Soul Edge

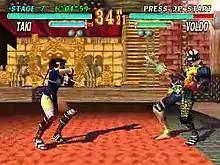
Gameplay screenshot of a fight between Taki and Voldo

"Soul Edge" was created prior to the introduction of the so-called 8-Way Run. The characters can sidestep to either side by double-tapping down to move to the foreground or tapping down then up to the background. The jump maneuver (which in "Soulcalibur" is more like a hop) moves the player higher into the air, even allowing it to pass above the opponent (much like in "Tekken"). The game uses an active block system performed by pressing the block button, and a combat system based on the three attack buttons: horizontal attack, vertical attack, and kick.